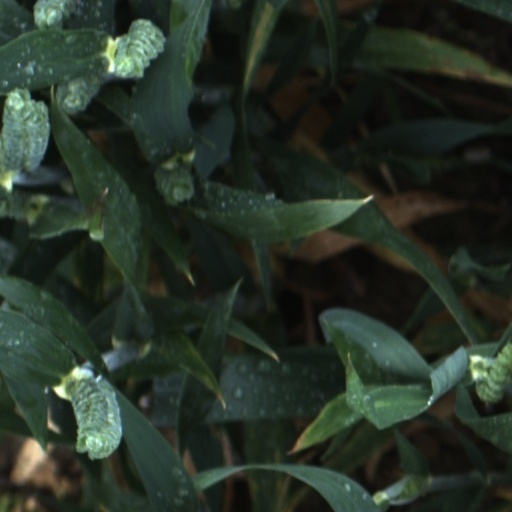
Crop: wheat